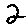
Label: 2